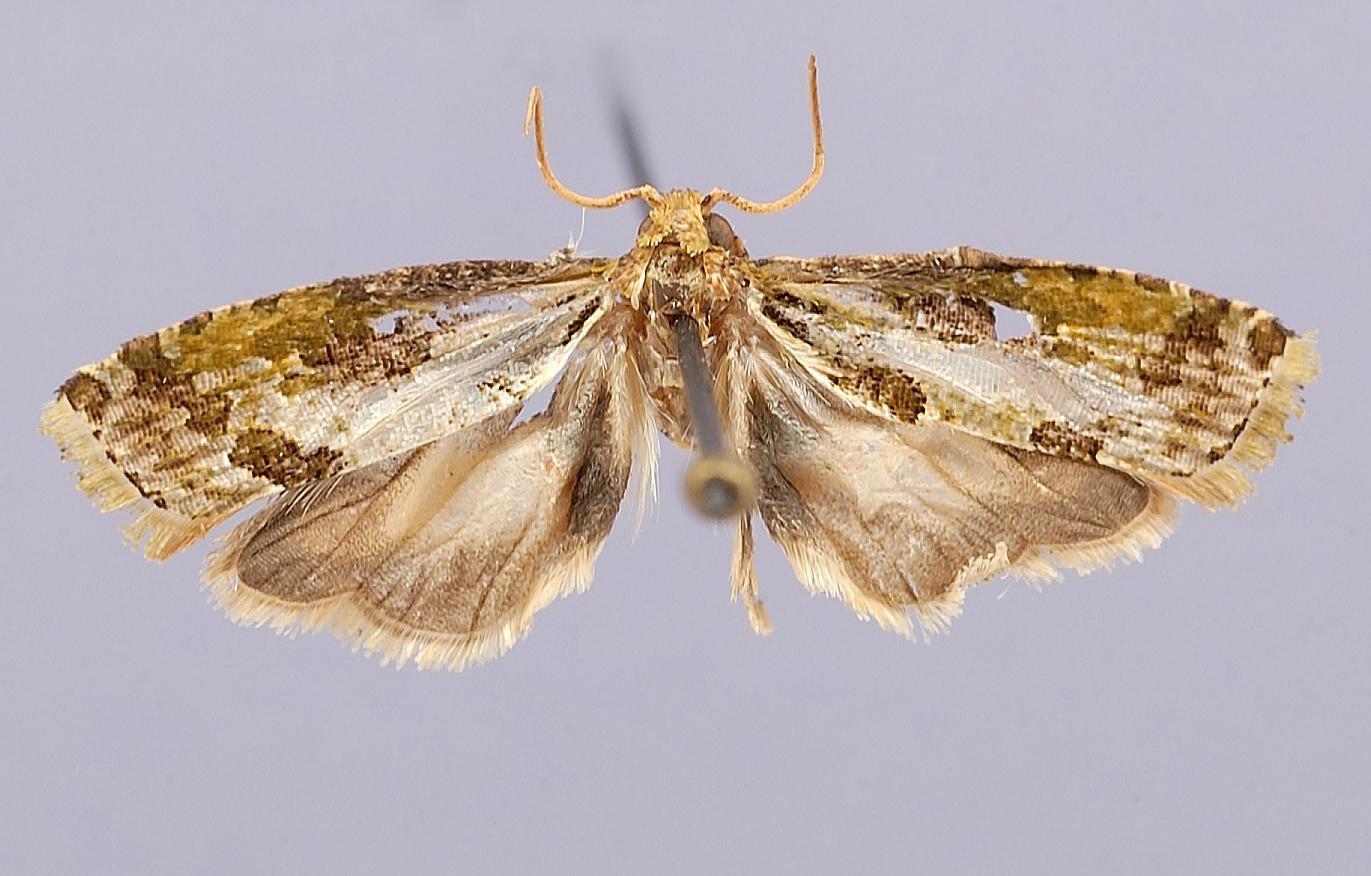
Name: Peridaedala thylacophora
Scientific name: Peridaedala thylacophora Diakonoff, 1968
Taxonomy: Animalia, Arthropoda, Insecta, Lepidoptera, Tortricidae
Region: CNHM Philippine Zool. Exped. 1946-47
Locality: Philippine Islands, Davao Province, Mindanao, E. slope Mt. McKinley, Davao, Philippines
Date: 17 Sep 1946